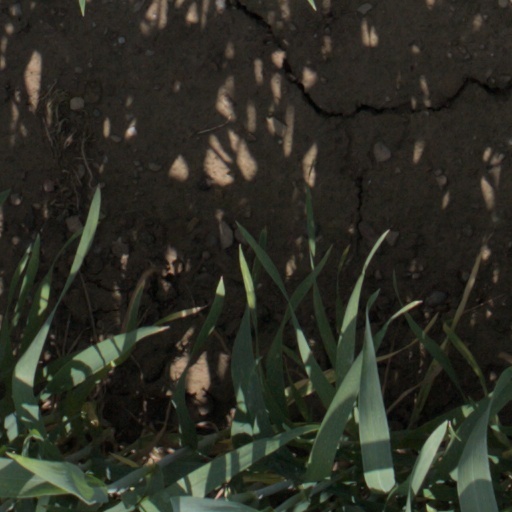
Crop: wheat